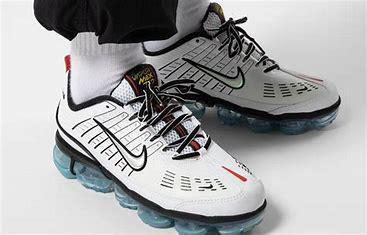
Brand: Nike
Model: Air Vapormax 360